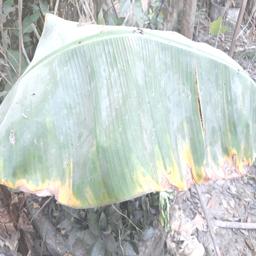
Label: POTASSIUM DEFICIENCY